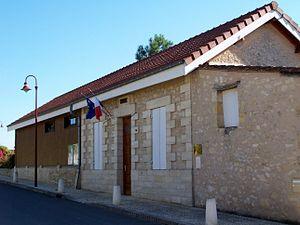
Mairie de Daubèze (Gironde, France)
Daubèze est une commune du Sud-Ouest de la France située dans le département de la Gironde, en région Nouvelle-Aquitaine.